Dungeon Mapping Sheets

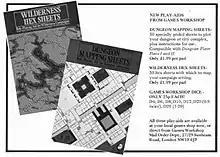
Advertisement in "White Dwarf" #37 for "Wilderness Hex Sheets" and "Dungeon Mapping Sheets"

Dungeon Mapping Sheets is a supplement published by Games Workshop in 1982 for use with any fantasy role-playing games .